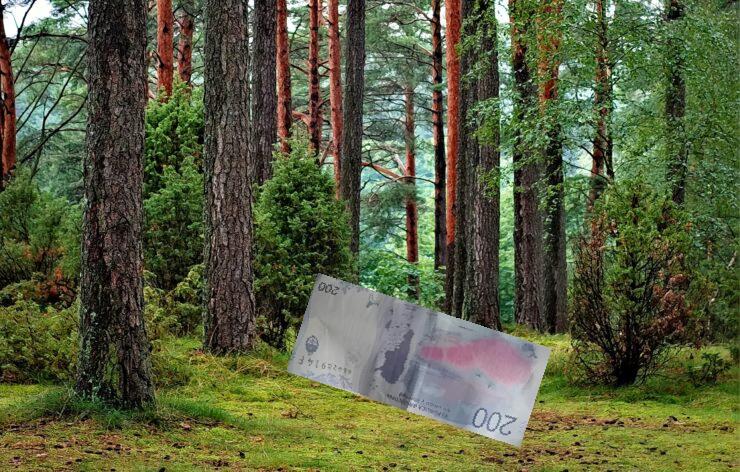
Denominación: 200